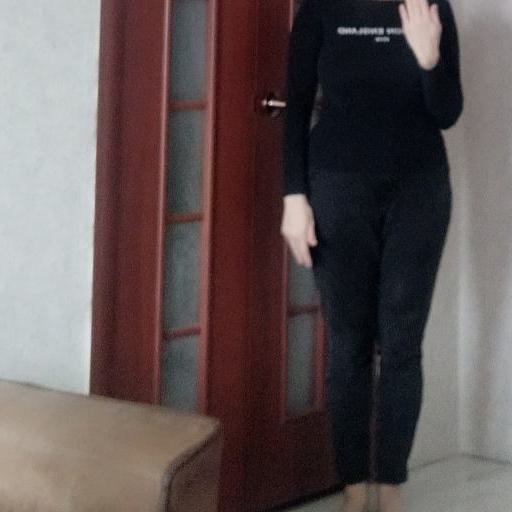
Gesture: no_gesture